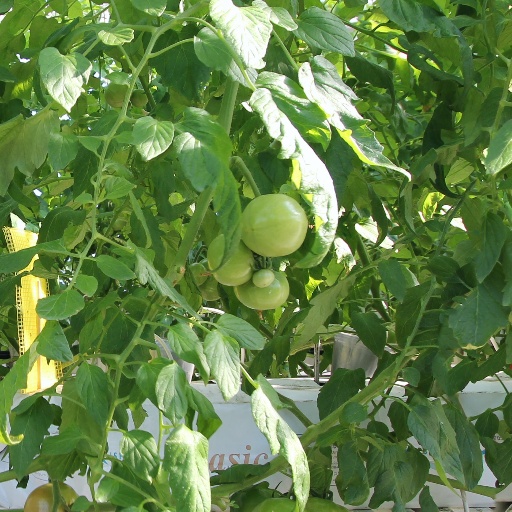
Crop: tomato